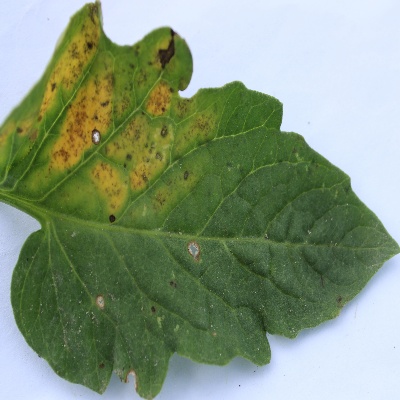
Crop: Tomato
Condition: septoria leaf spot